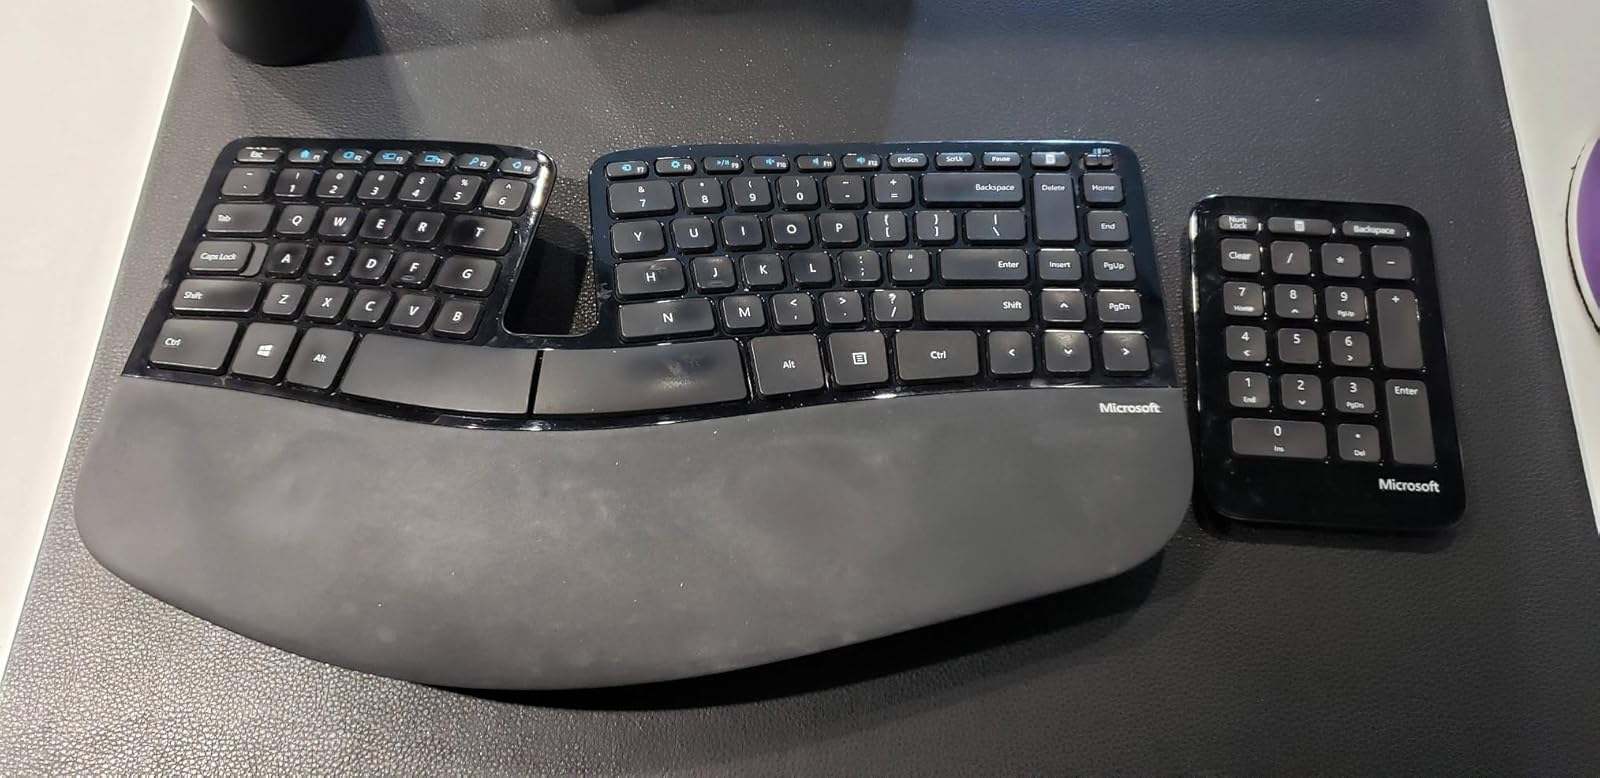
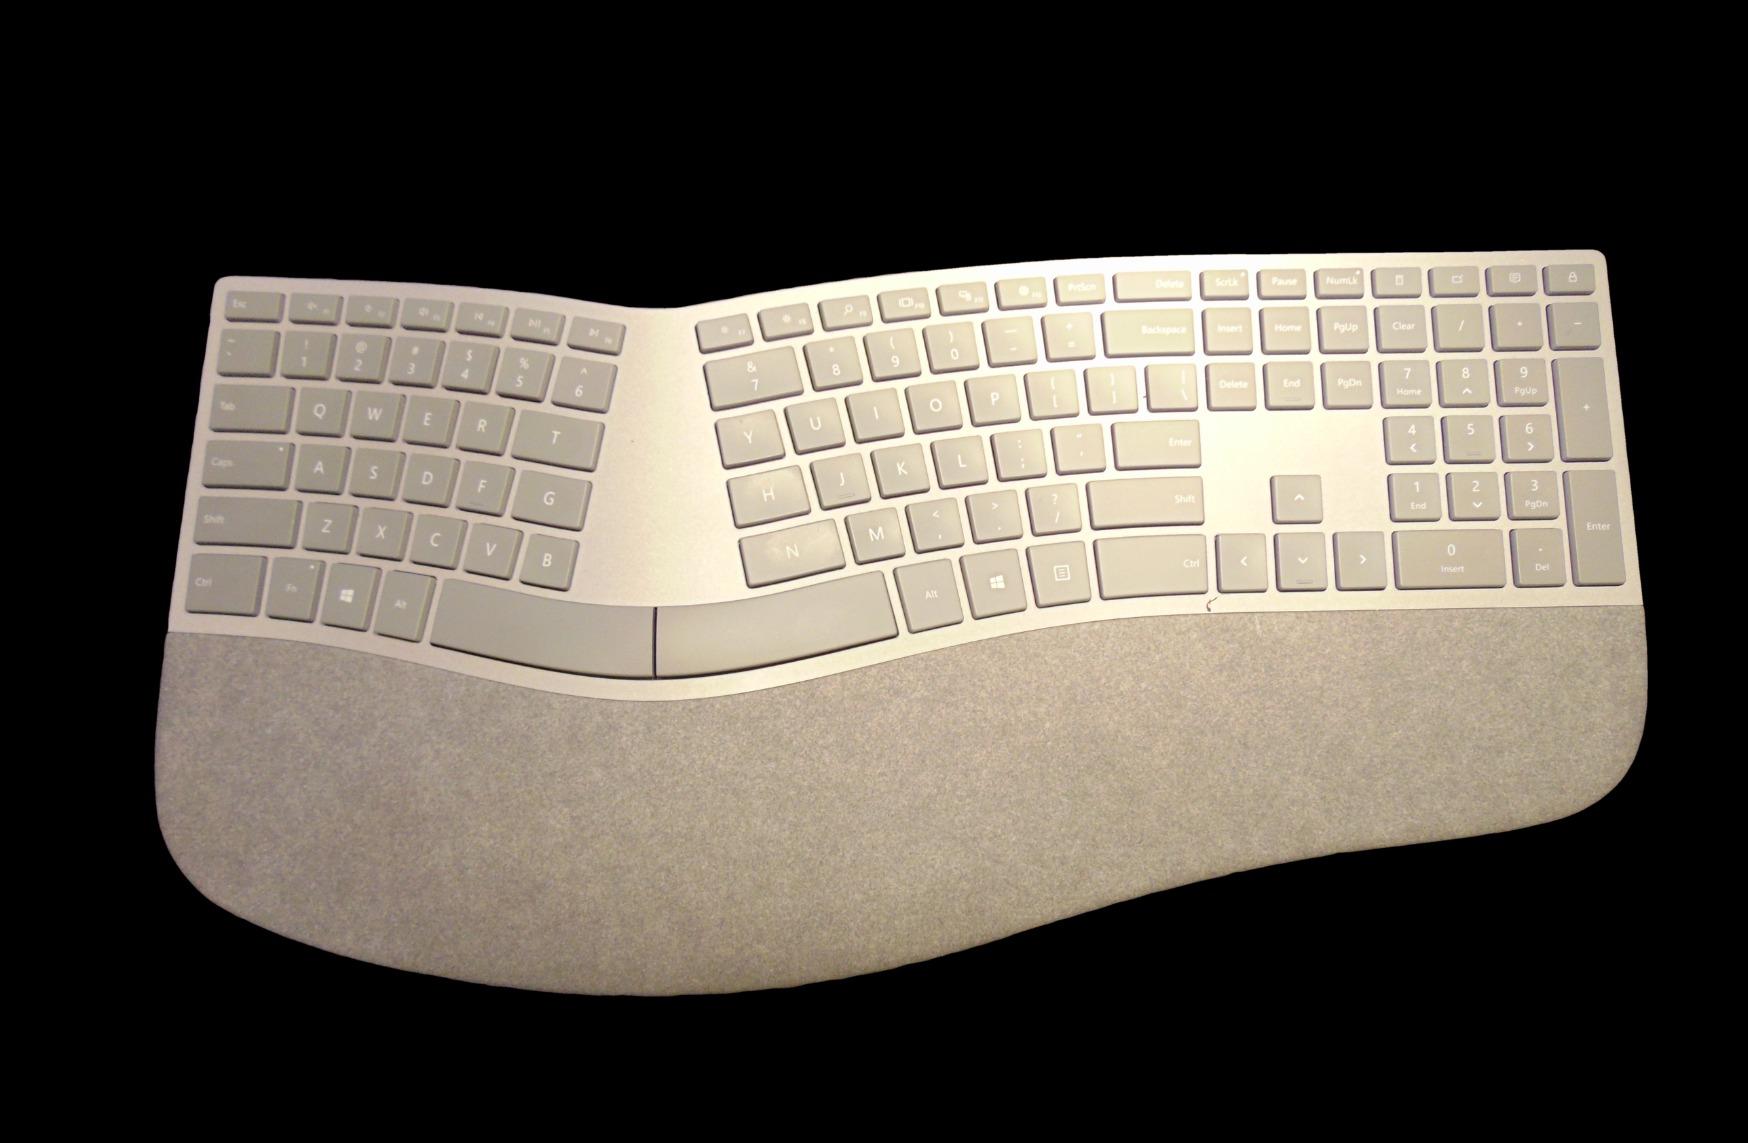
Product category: keyboard
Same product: no